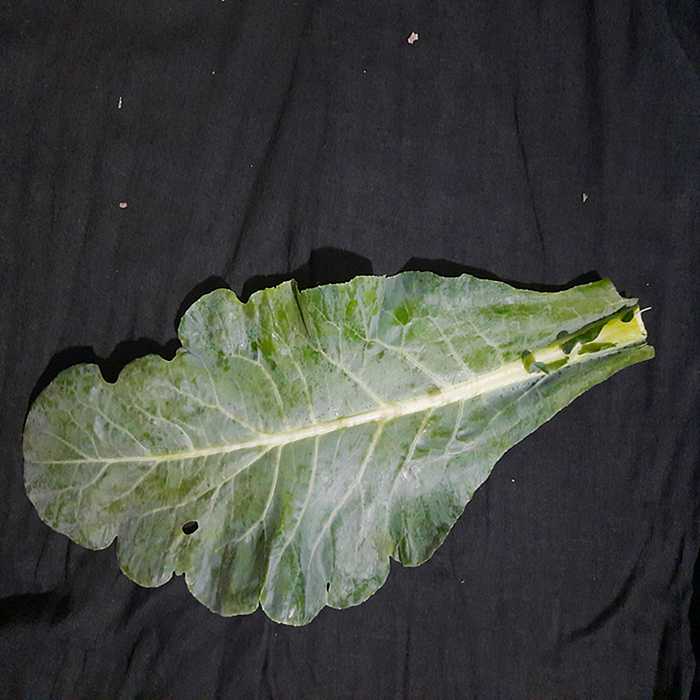
Plant: Cauliflower
Label: Fresh leaf